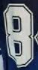
Number: 8